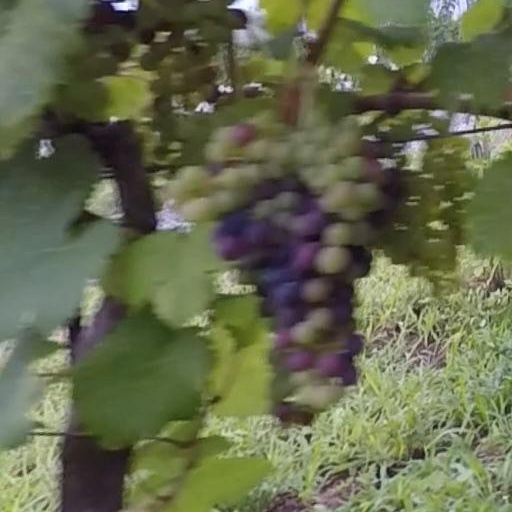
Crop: grape